Norman Fell

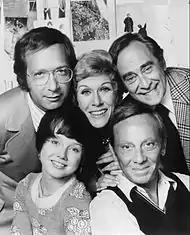
Cast of NBC series "Needles and Pins", 1973. Bottom, from left: Deirdre Lenihan, Fell. Top, from left: Bernie Kopell, Sandra Deel, and Louis Nye.

On TV, Fell portrayed Mike in "Joe and Mabel" (1955–1956), Howie Fletcher in "The Tom Ewell Show" (1960–1961), Meyer Meyer in "87th Precinct" (1961–1962), Charles Wilentz in "Dan August" (1970–1971), Nathan Davidson in "Needles and Pins" (1973), Bernie Solkin in "Executive Suite" (1976–1977), Richie's father in "Richie Brockelman, Private Eye" (1978), and Ben Cooper in "Teachers Only" (1982–1983).